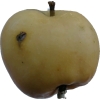
Label: apple